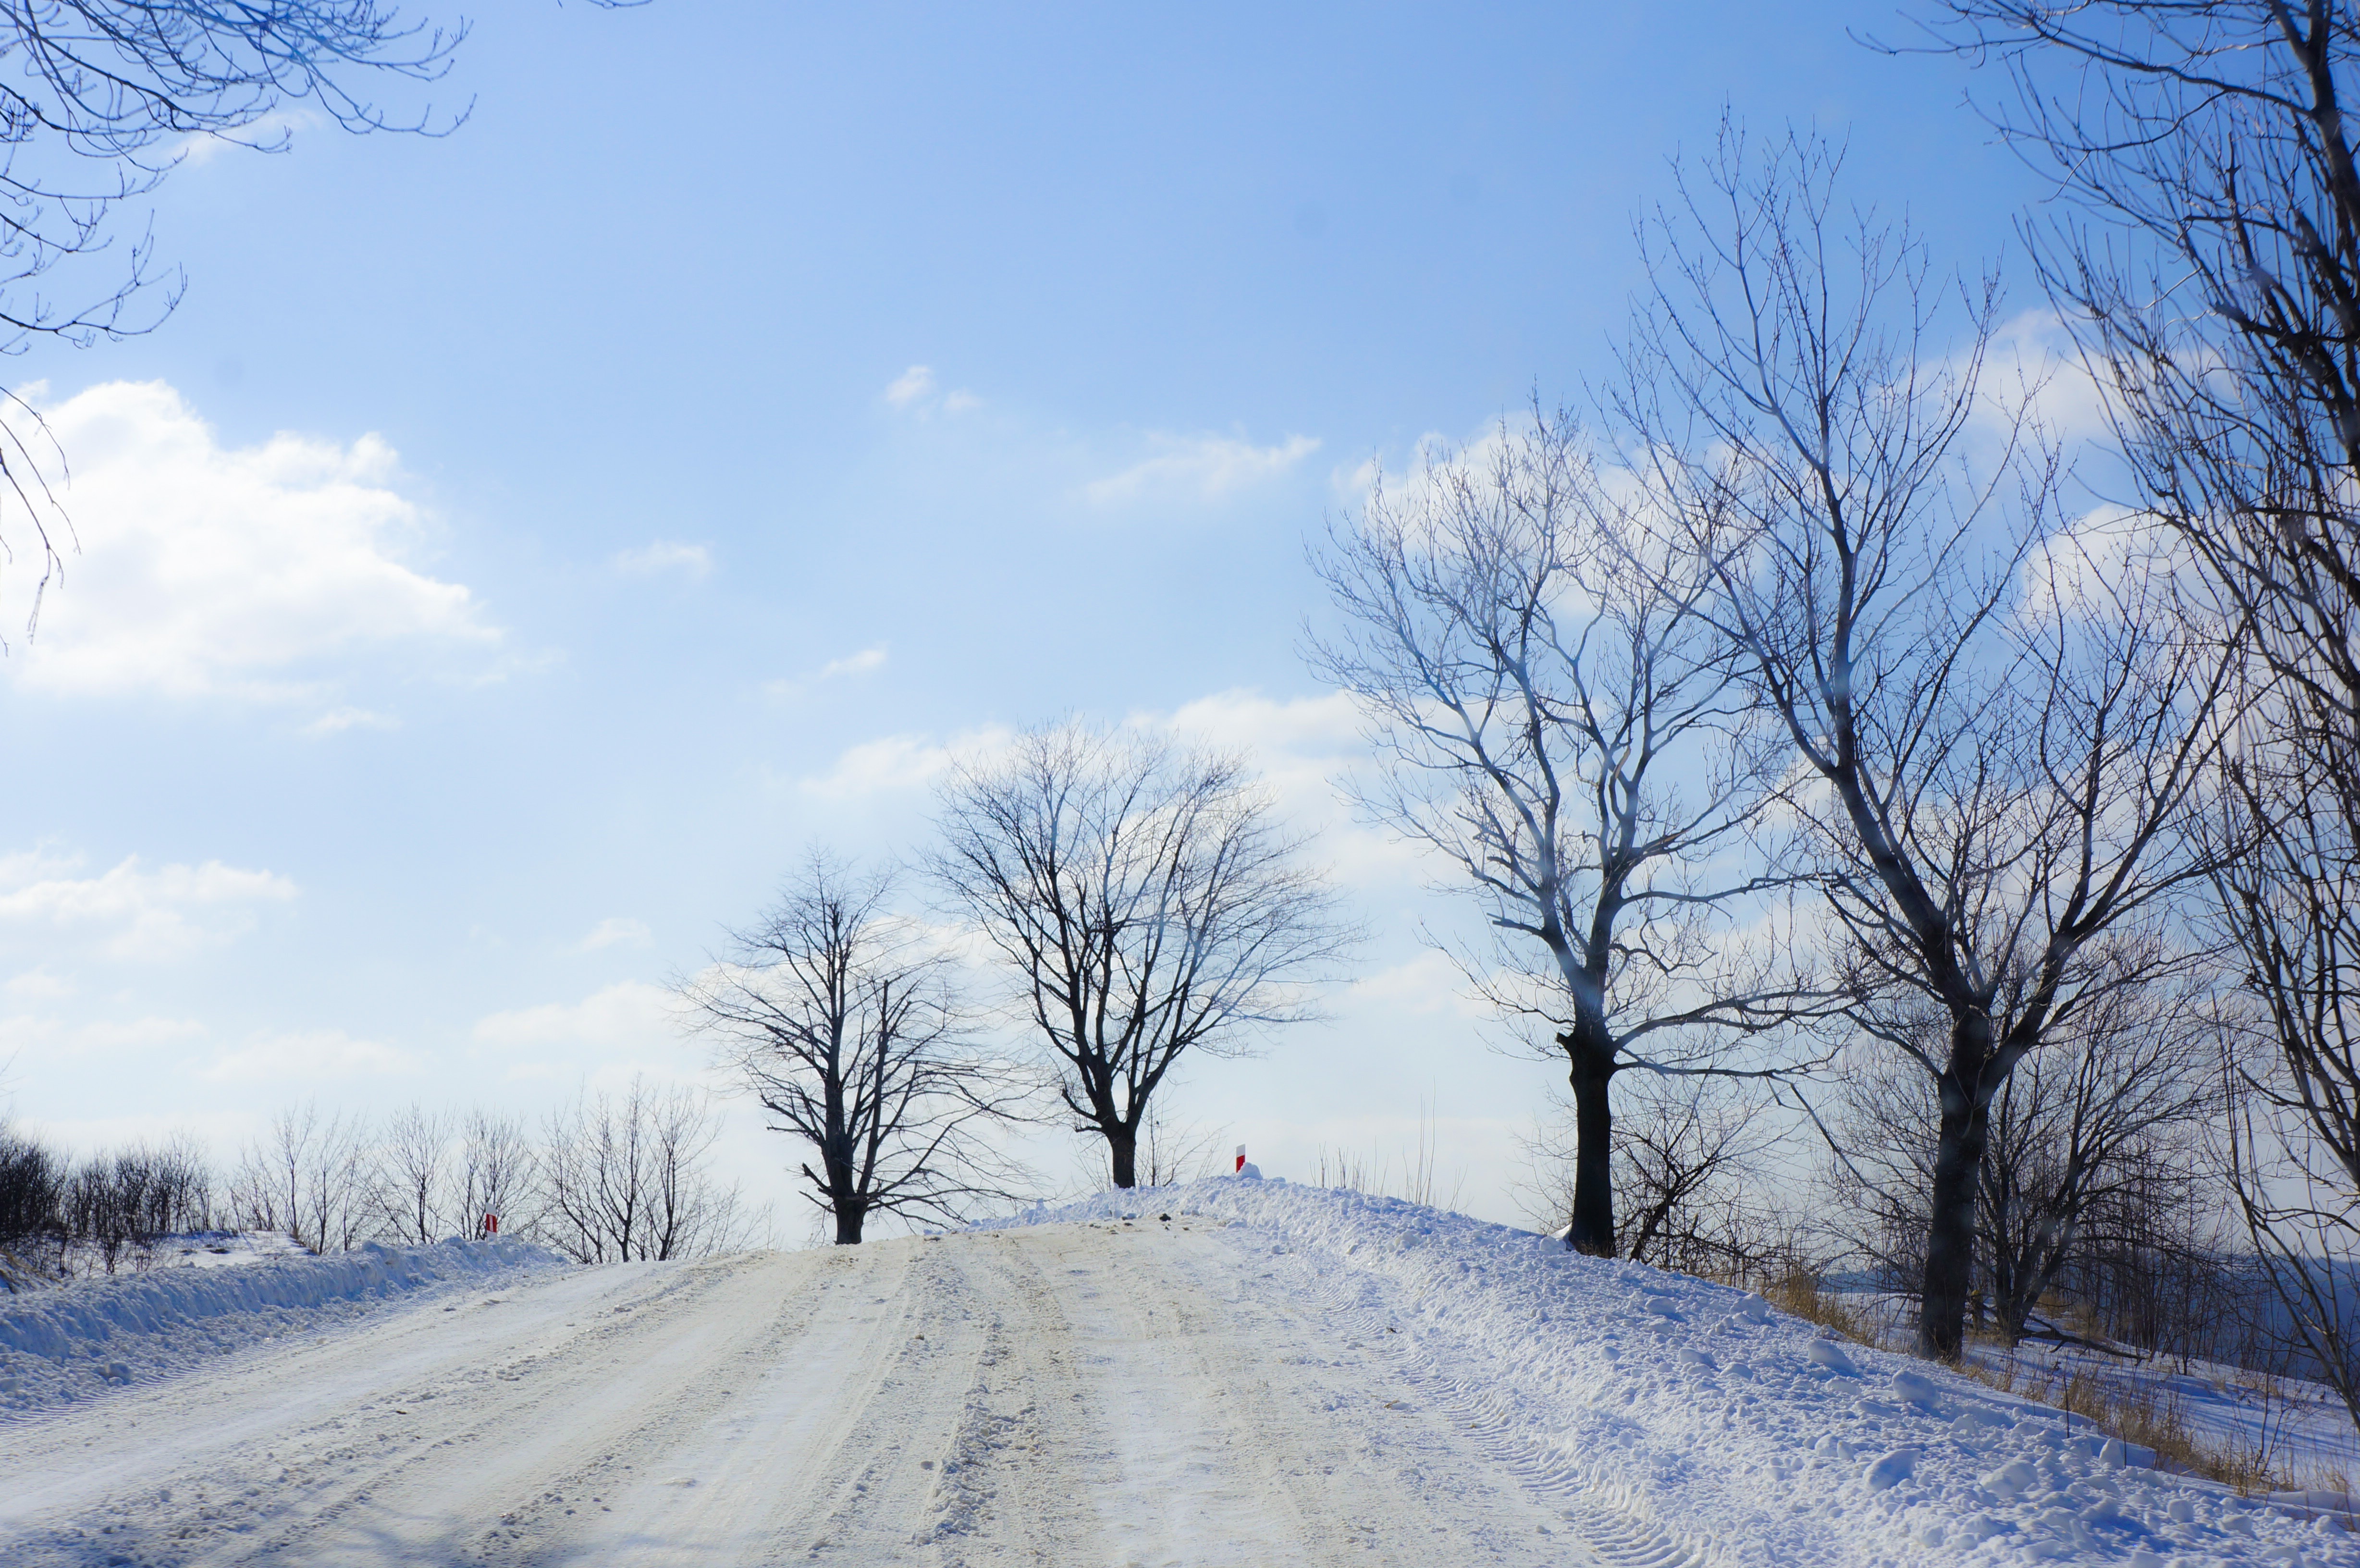
landscape, tree, nature, branch, snow, winter, sky, sunlight, morning, frost, village, weather, season, blizzard, freezing, biel, atmospheric phenomenon